Hivernage

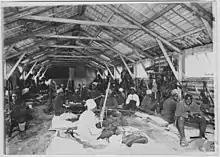
the interior of an Adrian-type hut at Fréjus in March 1916

Senegalese tirailleurs were deployed to Metropolitan France in September 1914, soon after the outbreak of the First World War. These troops were transferred direct from Morocco without any period of acclimatisation and thrown into the action on the Western Front. Casualties were heavy from enemy action and disease in the cold, damp climate of Northern France.